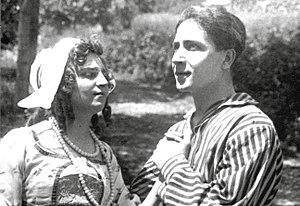
Edvige Maria Valcarenghi, connue sous le nom de scène Bice Waleran est une actrice italienne du cinéma muet.